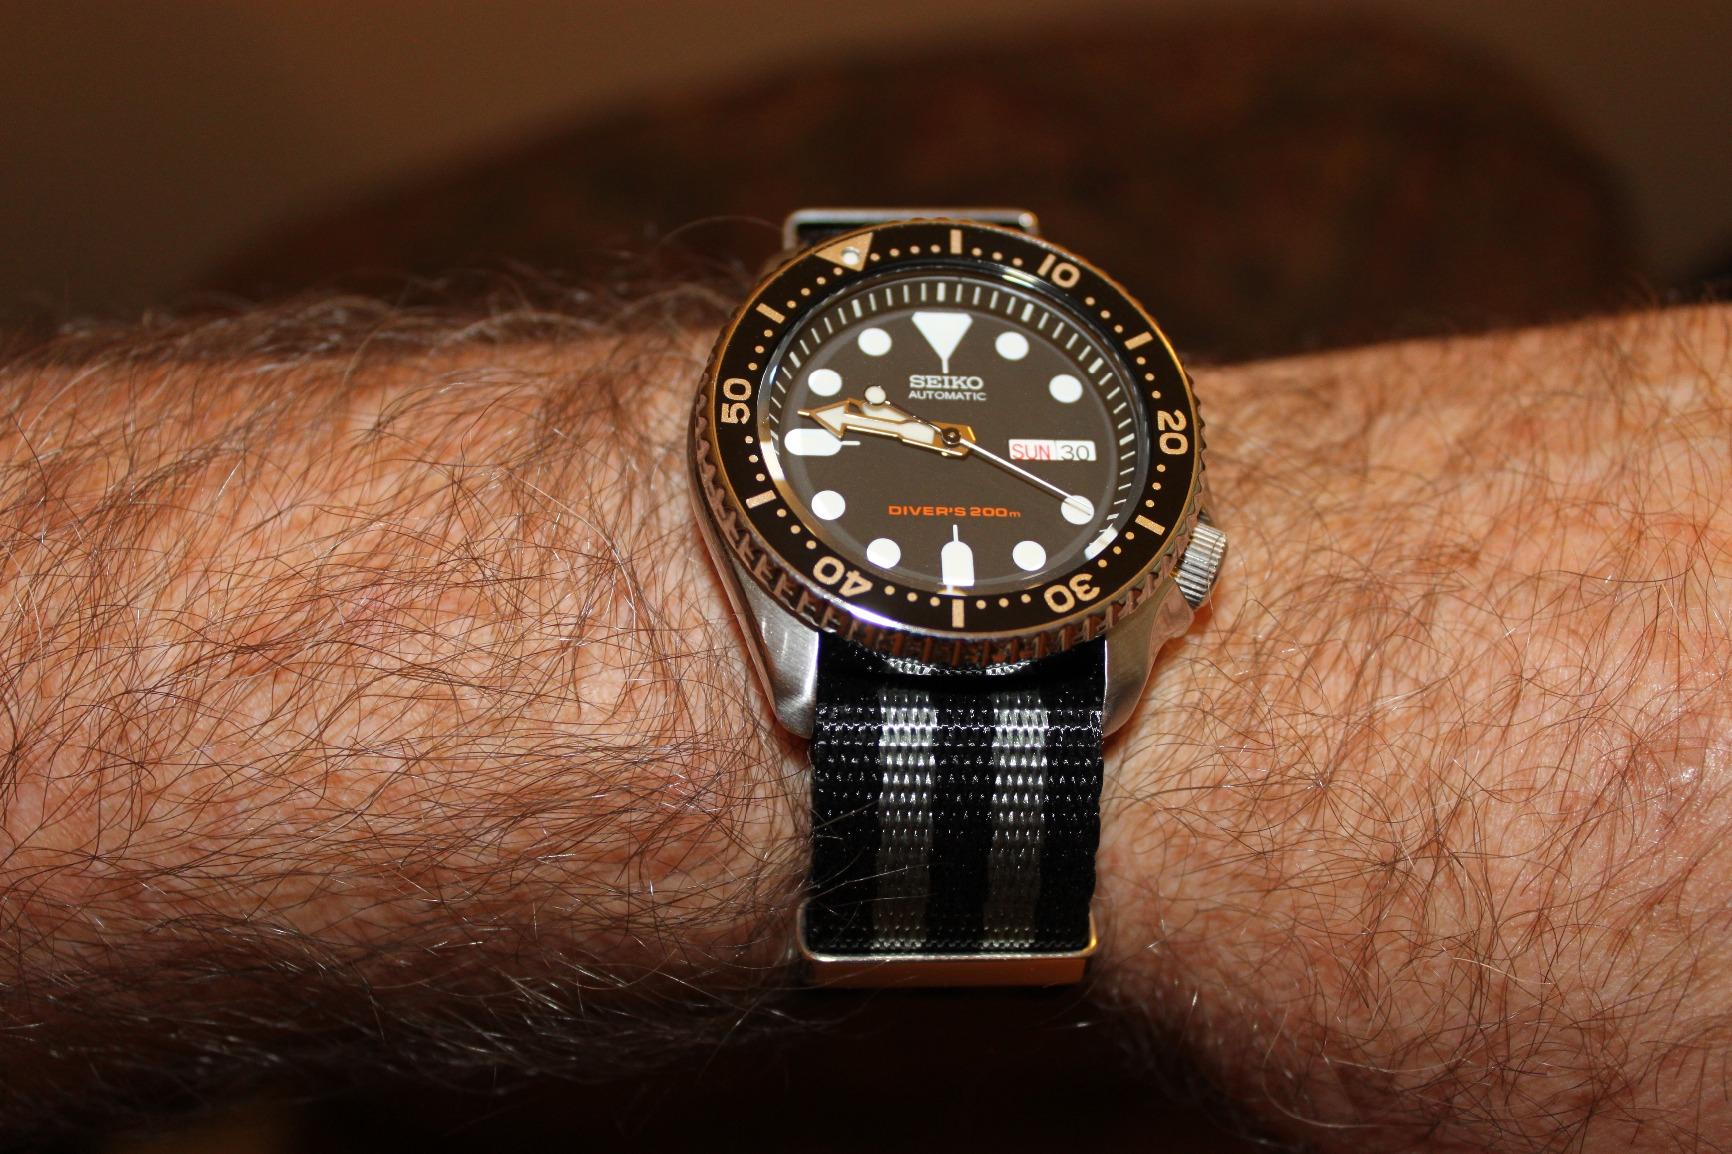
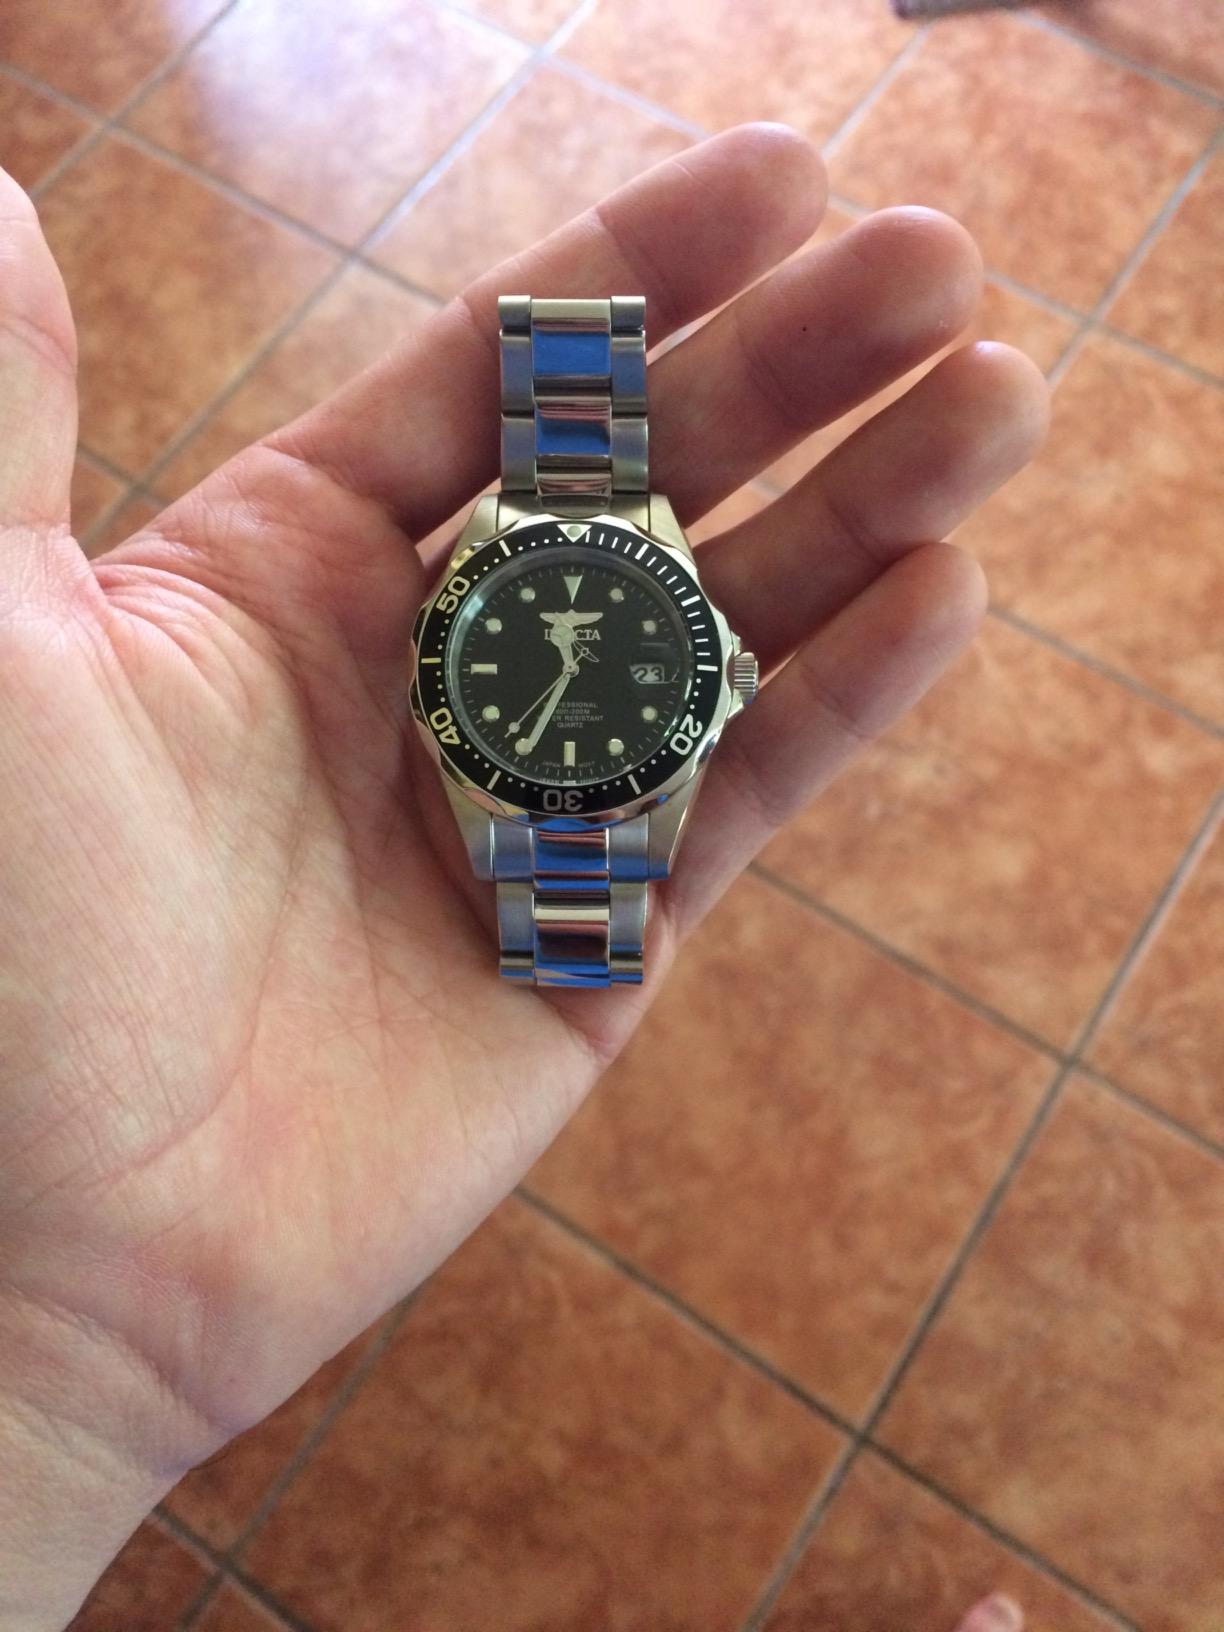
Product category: accessories_watch
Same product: no